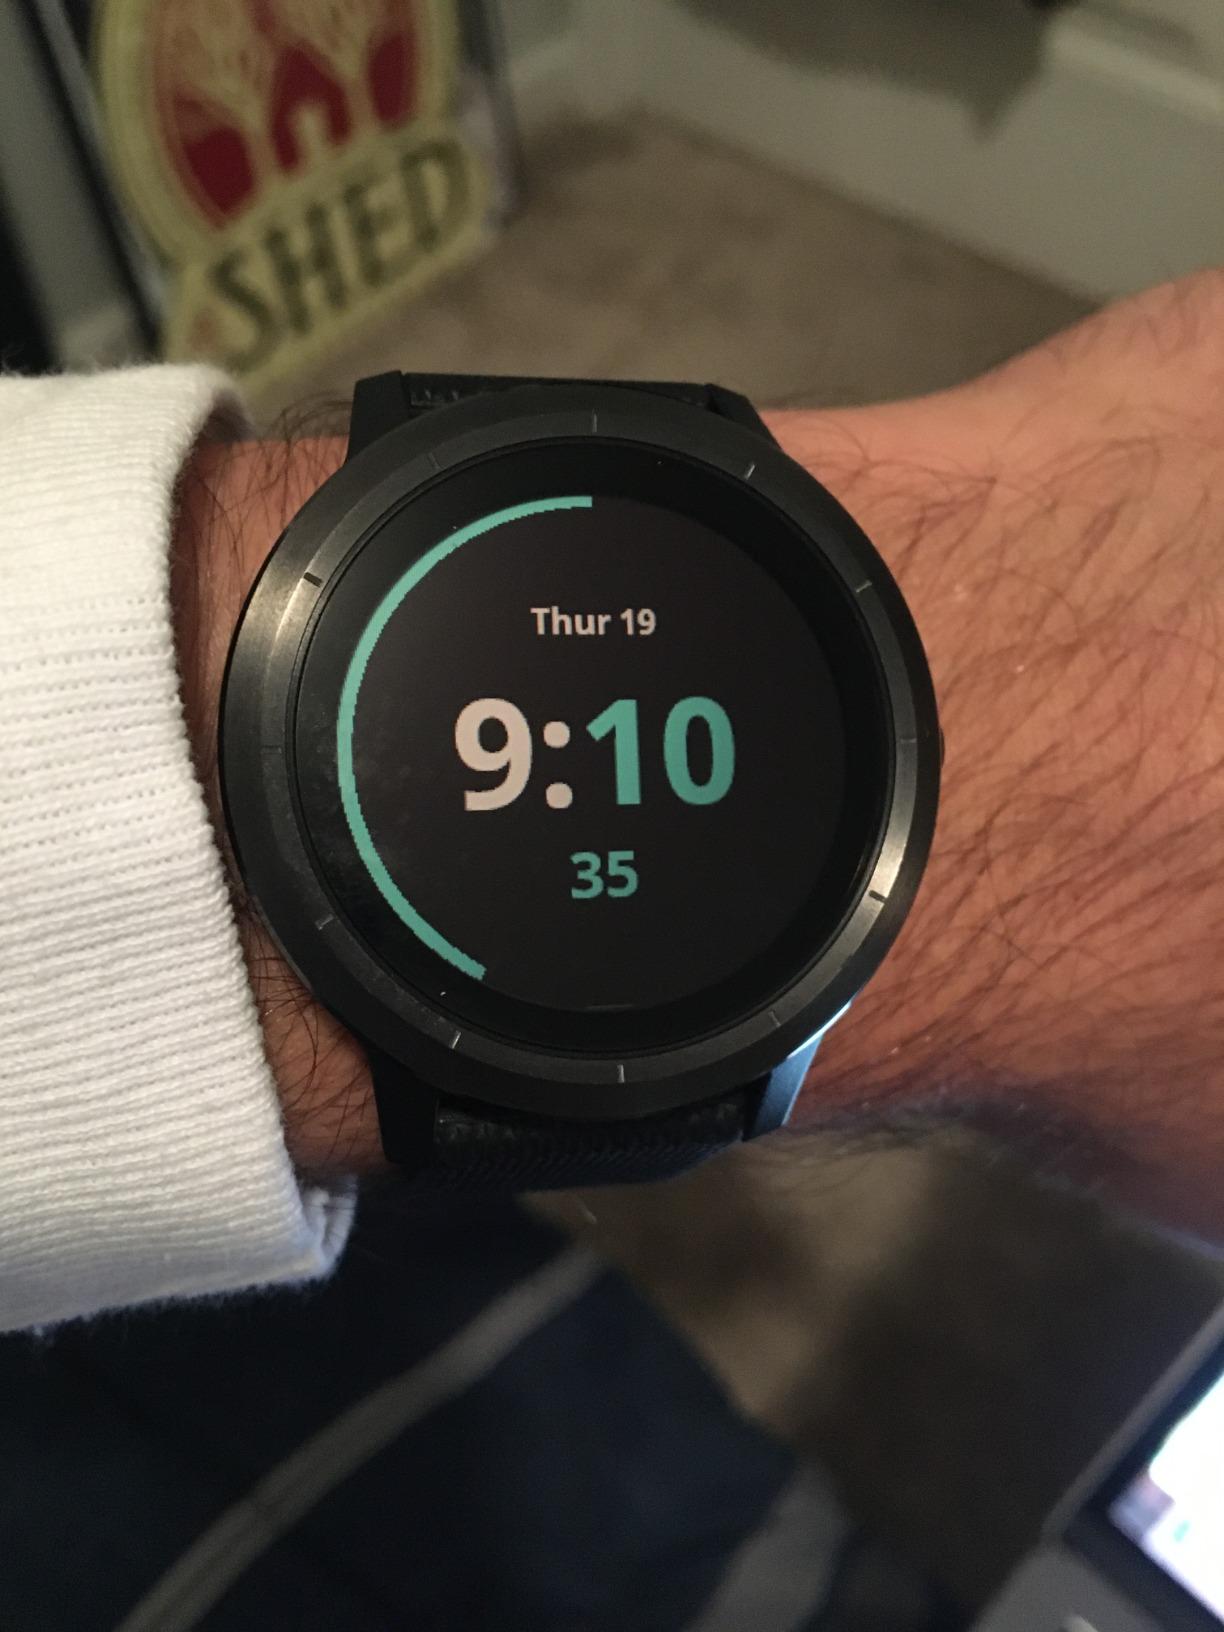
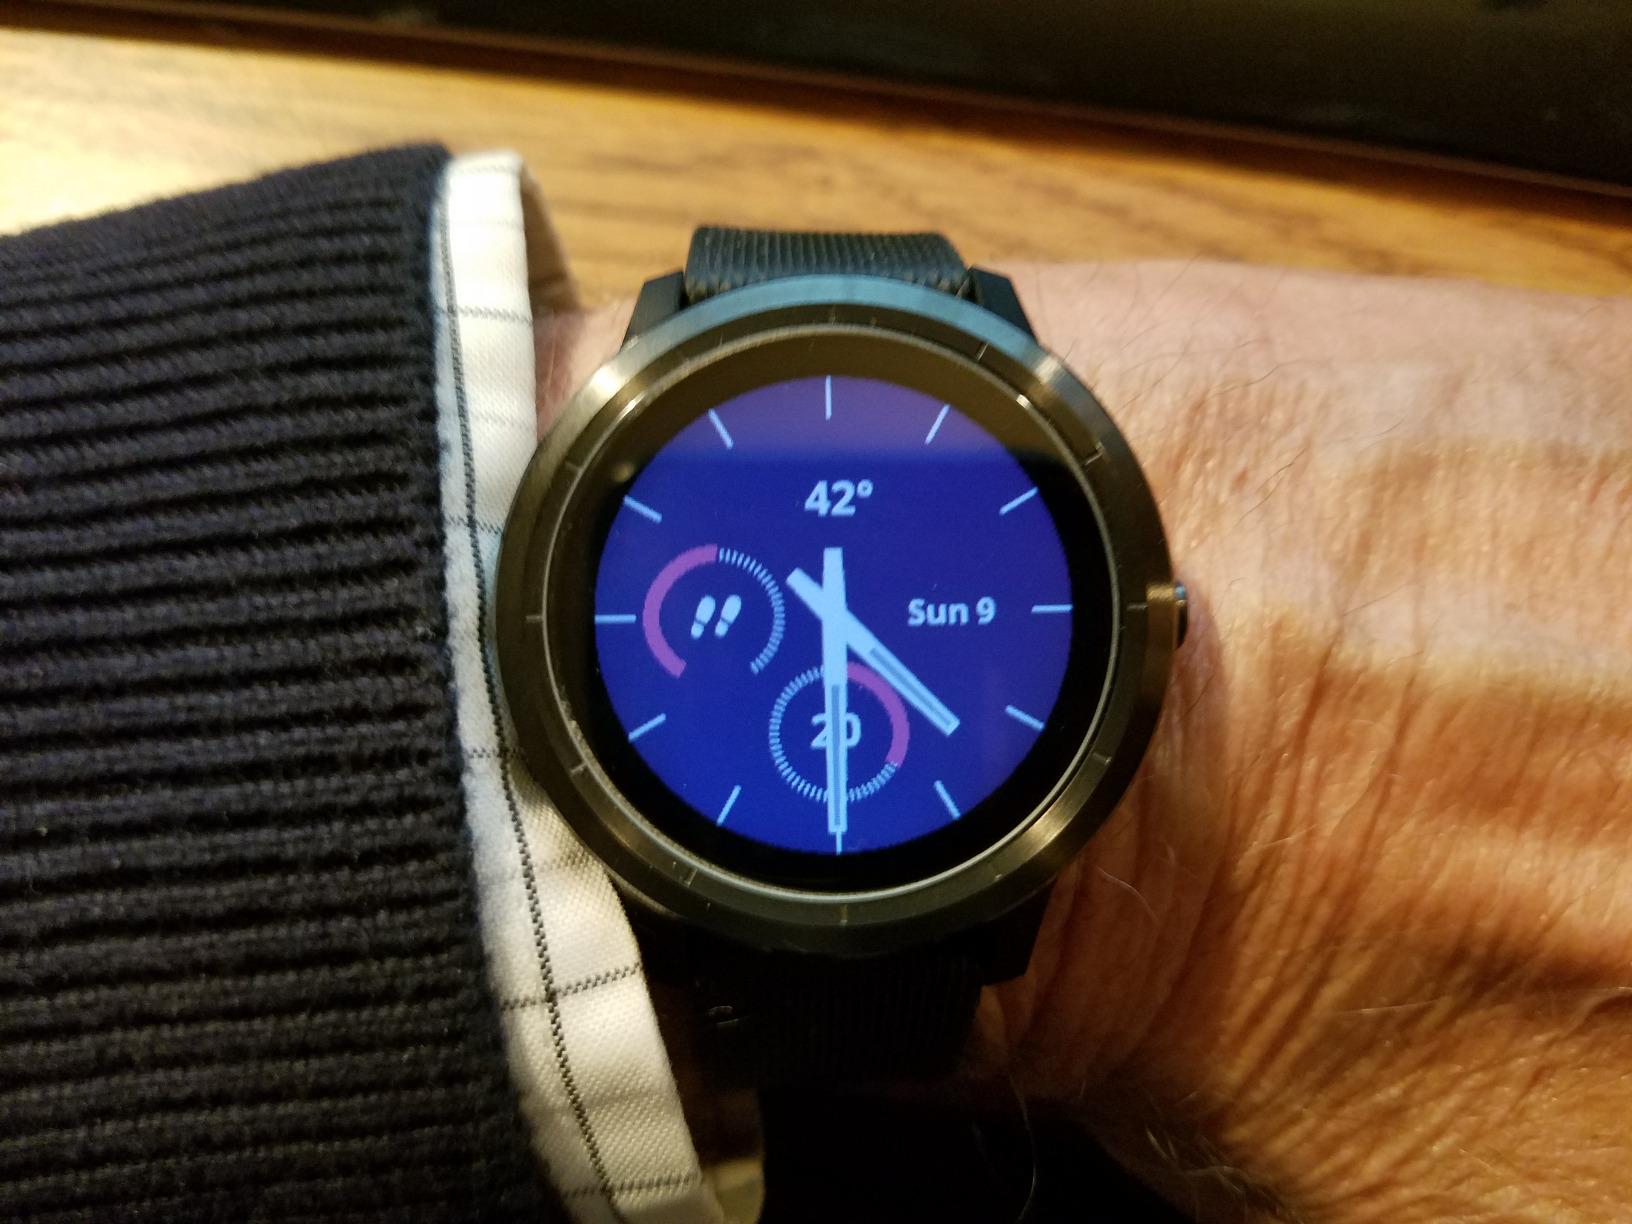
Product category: smartwatch
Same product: yes